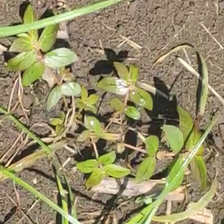
Weed species: Choti_dudhi_(Euphorbia_hirta)